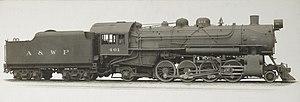
L'Atlanta and West Point RailRoad était un chemin de fer américain de classe I de Géorgie, constituant la section est de la West Point Route entre Atlanta et Selma, Alabama. La compagnie fut créée en 1874 sous le nom d'Atlanta and Lagrange Rail Road, puis rebaptisée en 1857. La construction débuta en 1849-1850 et s'acheva en mai 1854. Les participations minoritaires détenues par le Georgia and Banking Company finirent par passer sous le contrôle de l'Atlantic Coast Line Railroad, lequel racheta plus tard la majorité du capital. Sous la direction du Seaboard Coast Line Railroad, successeur de l'ACL, l'A&WP rejoignit la bannière du Family Lines System en 1972. Puis en juin 1986, il fusionna dans le Seaboard System Railroad, successeur du SCL. Les anciennes possessions de l'A&WP appartiennent désormais à CSX Transportation.